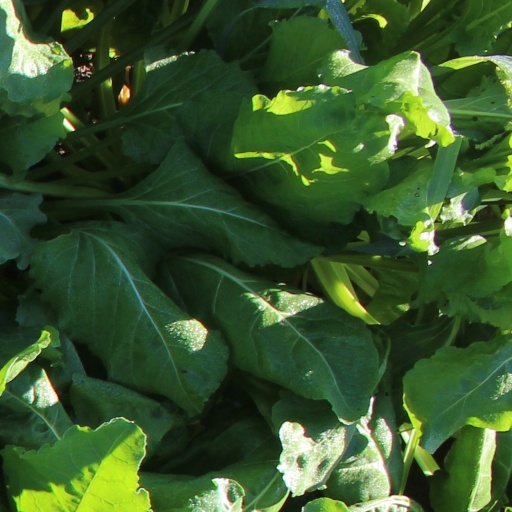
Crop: sugar beet